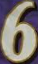
Number: 6